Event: Nepal Earthquake
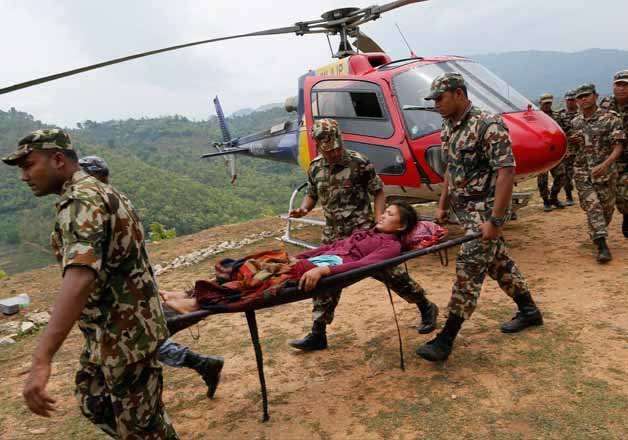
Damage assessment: no_damage